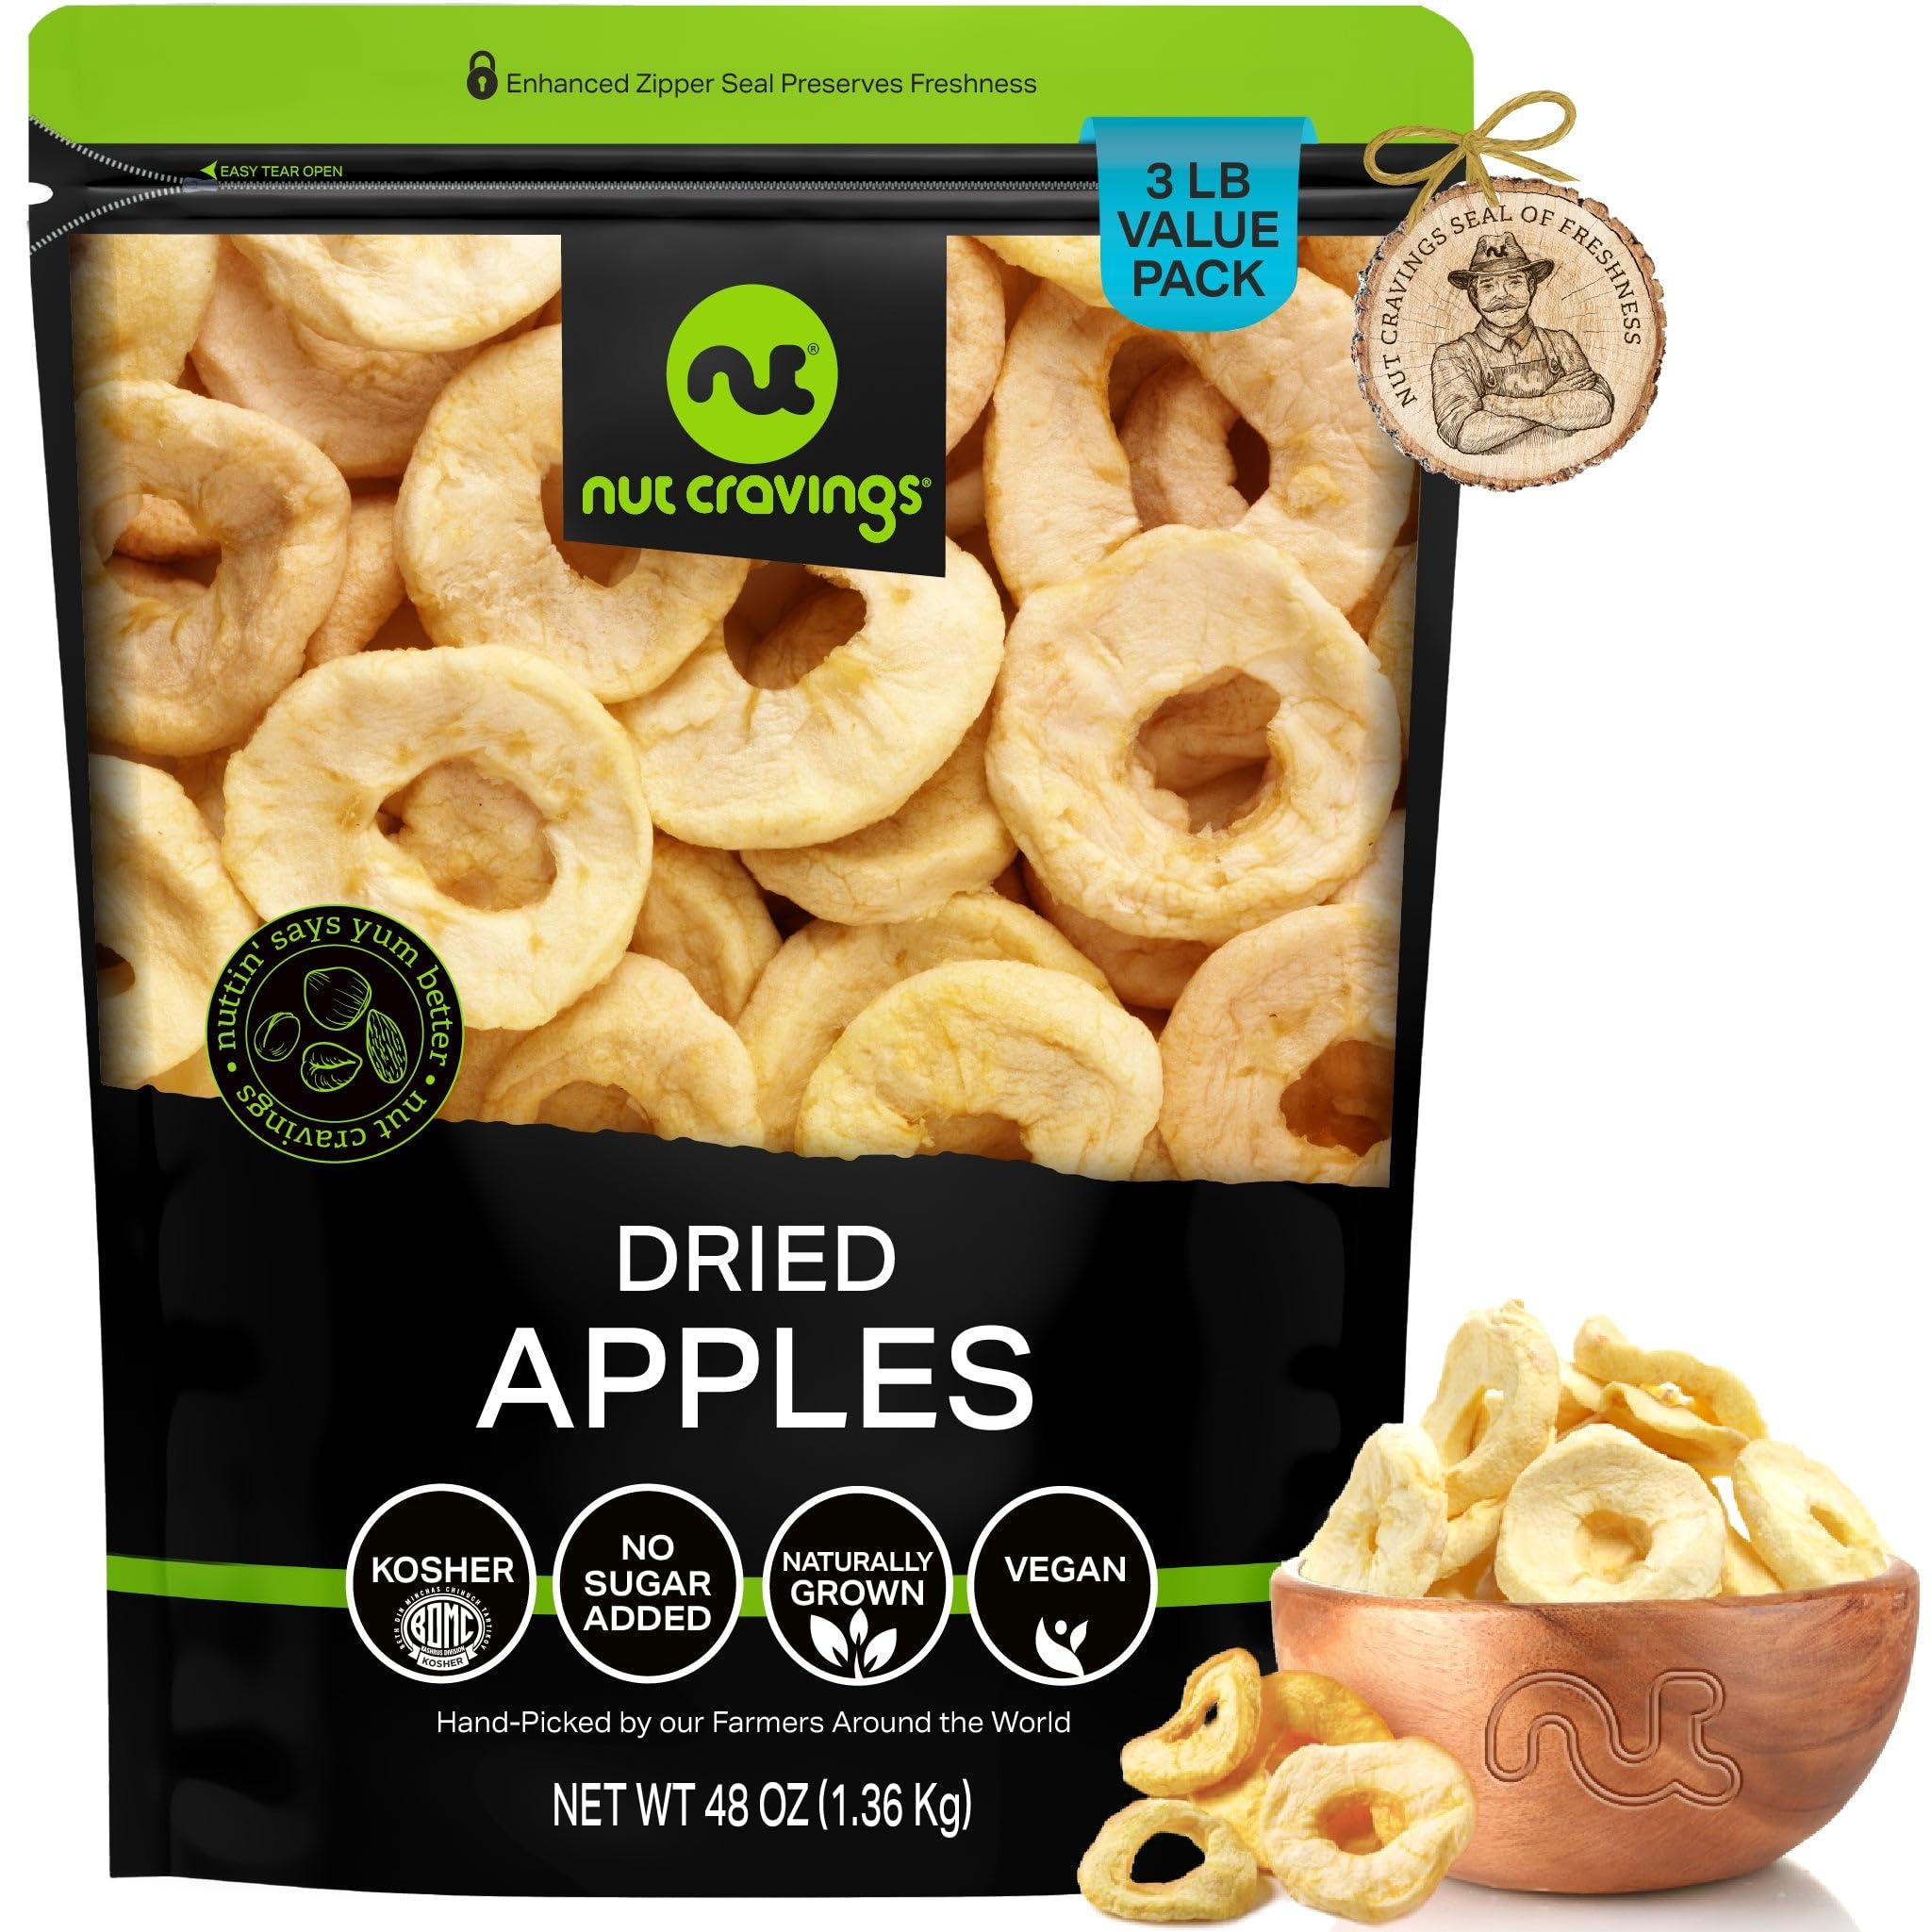
Item Name: NUT CRAVINGS Dry Fruits - Dried Apple Rings Slices, No Sugar Added - Chewy Soft Texture (48oz - 3 LB) Packed Fresh in Resealable Bag - Sweet Snack, Healthy Food, Naturally Grown, Vegan, Kosher
Bullet Point 1: THE MOST DELICIOUS DRIED APPLES EVER: Our dried apples are so intense in flavor, have high quality, and are packed with such a delicious natural sweetness, that there is no need to sweeten them with added sugar of any kind.
Bullet Point 2: IDEAL FOR YUMMY RECIPES, SOLO SNACKING, AND MORE: Dried Apples are great for solo snacking sessions, salads, healthy meals, desserts, shakes You name it!
Bullet Point 3: FRESH AND NUTRITIOUS NEVER LOOKED BETTER TOGETHER: Our dried apples are not only fresh and full of flavor, but are also a healthy snack choice full of nutrients, vitamins, and antioxidants!
Bullet Point 4: TOP 'NUTCH' RESEALABLE BAG: Our zipper-style easily resealable bags make sure your snacks are kept fresh. Storing them at home? They'll stay fresh. Bringing them to work? They'll stay fresh. Taking them with you on your next trip? Fresh!
Bullet Point 5: FARMERS SEAL OF FRESHNESS: Our apples are hand picked by our farmers and carefully selected at our packing facilities in New York after passing our strict quality control processes. This ensures you only get the freshest and highest quality dried fruit in the market.
Product Description: <p>Nut Cravings brings you the perfect treat: a bag of the yummiest quality of Dried Apple Rings.<br><br> Our dried apples are so <b>intense in flavor, have high quality, and are packed with such a delicious natural sweetness, that there is no need to sweeten them with added sugar of any kind.</b><br><br> Treat yourself or a loved one to nature's goodness with our Dried Apple Rings!<br><br> They come beautifully presented in our TOP "NUTCH" bags to provide the ultimate experience. These resealable bags will keep them as fresh and delicious as they were when handpicked at our farms.<br><br><br> <b>Dried Apple Rings are great for solo snacking sessions, salads, healthy meals, desserts, shakes You name it!<br><br></b> <b>In addition, there's a cute story behind them!<br><br></b> Lewis and Lindsay Cooper founded Nut Cravings in 2015 with the idea of mixing the two things they loved the most: travelling the world, and snacking. Today, our snacks are grown all around the world before travelling all the way to New York to be packed fresh and delivered right to your door.<br><br><br> <b>Do you want to know how much goodness you get in every bag?<br><br></b> We have bags with 16oz (1lb), 32oz (2lb), 48oz (3lb) and 80oz (5lb), you choose your size!<br><br> Ready to get delighted by these delicious snacks?
Value: 48.0
Unit: Ounce

Price: 33.84